Antifa (United States)

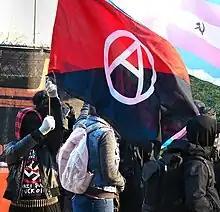
Antifascist activists with a modified anarchist red and black flag and a transgender pride flag containing the hammer and sickle in a 2017 protest

According to Beinart, antifa activists "try to publicly identify white supremacists and get them fired from their jobs and evicted from their apartments" and also "disrupt white-supremacist rallies, including by force." A book review in "The Washington Post" reported that "Antifa tactics include 'no platforming,' i.e. denying their targets the opportunity to speak out in public; obstructing their events and defacing their propaganda; and, when antifa activists deem it necessary, deploying violence to deter them." According to National Public Radio, antifa's "approach is confrontational" and "people who speak for the Antifa movement acknowledge they sometimes carry clubs and sticks." CNN describes antifa as "known for causing damage to property during protests." Scott Crow says that antifa adherents believe that property destruction does not "equate to violence". According to the "Los Angeles Times", antifa protesters have engaged in "mob violence, attacking a small showing of supporters of President Trump and others they accused, sometimes inaccurately, of being white supremacists or Nazis." Antifa activists also used clubs and dyed liquids against white supremacists in Charlottesville. Media have reported on specific instances of antifa protesters harassing or attacking journalists or causing damage to their equipment, while they were documenting protests — namely reporters of "The Washington Post", a contributor to VICE and Reuters, and others. According to "The Kansas City Star", police asked persons carrying firearms (including both antifa members and members of the far-right militia movement group Three Percenters) at a September 2017 rally in Kansas City to remove ammunition from their weapons.